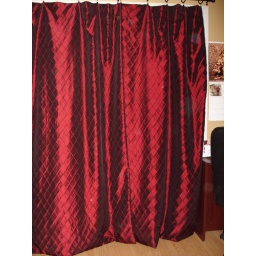
New curtains in the office